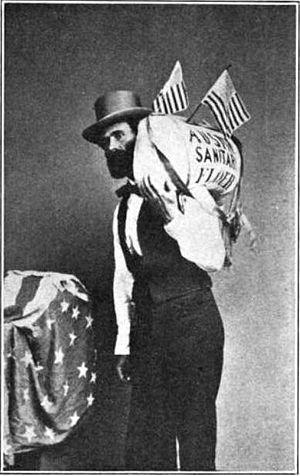
Reuel Colt Gridley est un commerçant américain qui attire l'attention du pays en 1864, lorsqu'il vend aux enchères à plusieurs reprises un sac de farine ordinaire et recueille plus de 250 000 $ pour la Commission sanitaire des États-Unis, qui fournit une aide aux soldats blessés de la guerre civile américaine.